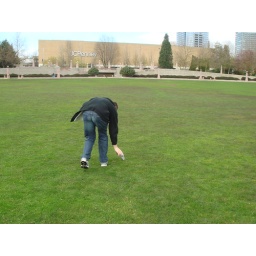
The plane landed in duck poo